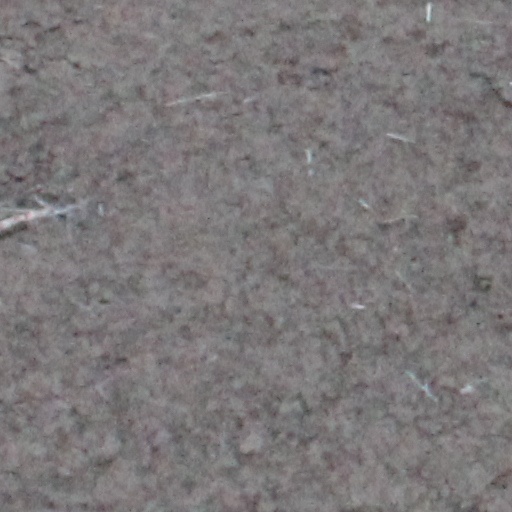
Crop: wheat